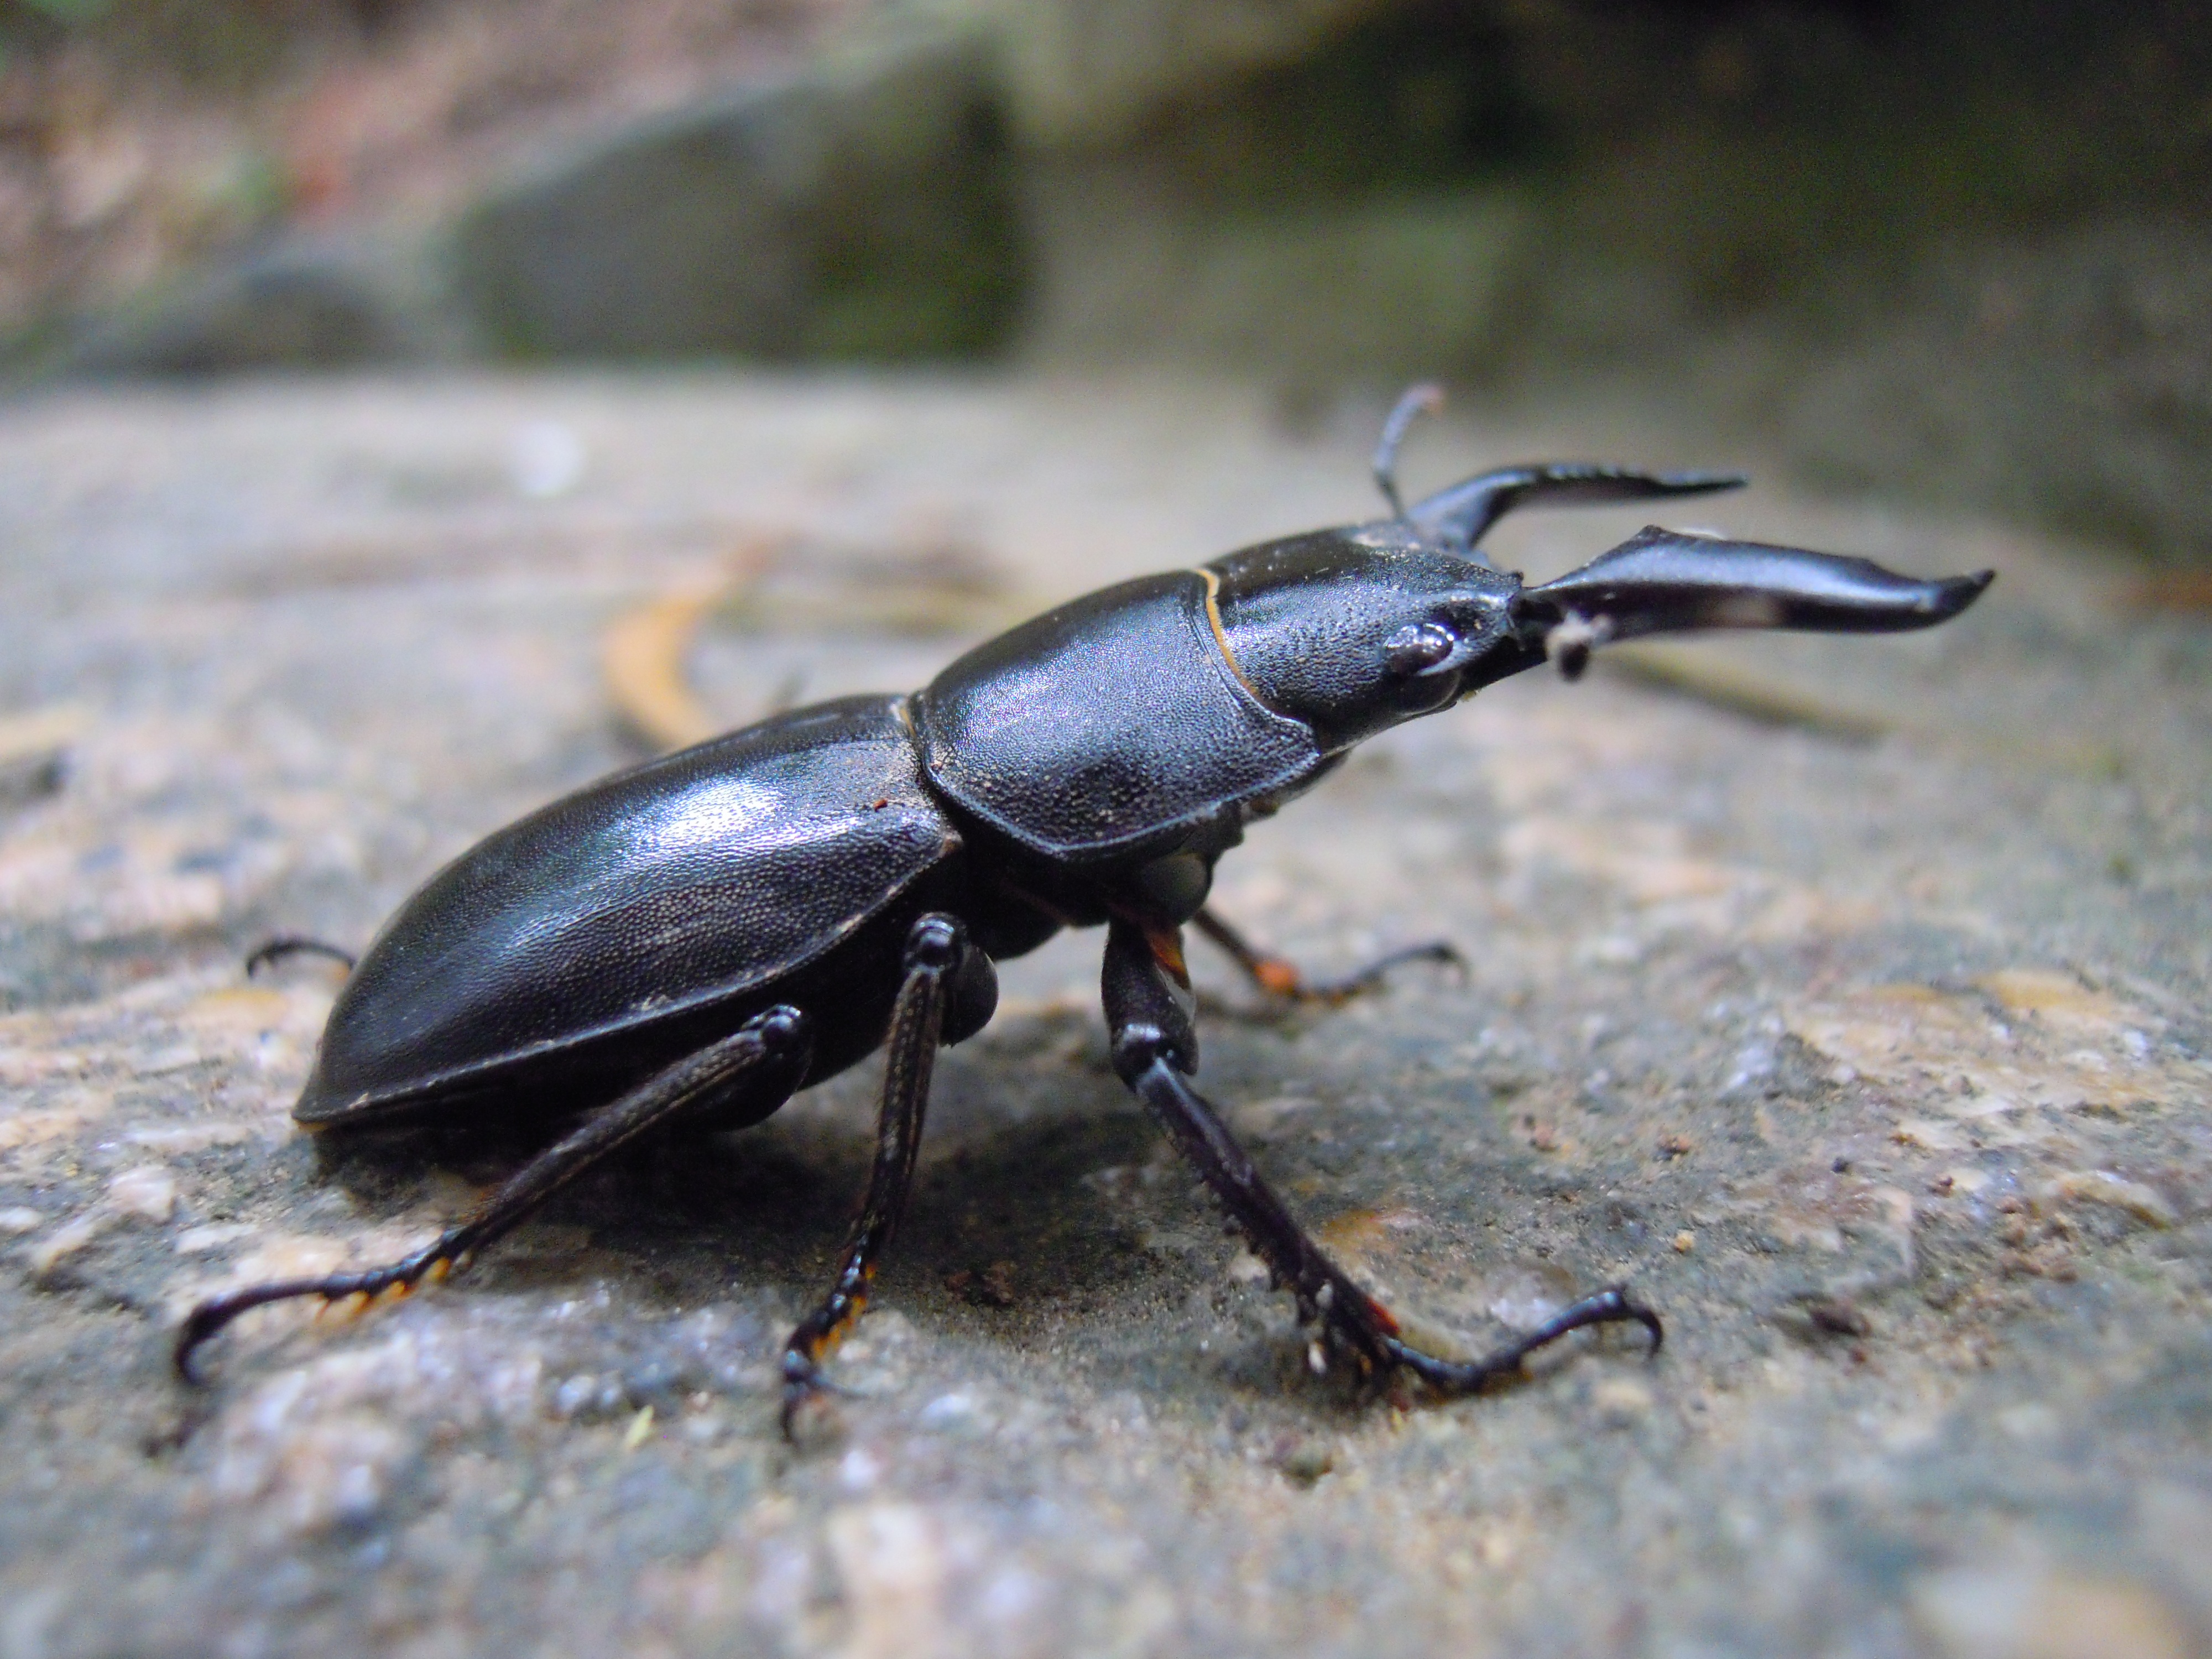
insect, fauna, invertebrate, close up, war, beetle, weevil, macro photography, arthropod, ground beetle, stag beetle, anti host, scarabs, japanese rhinoceros beetle